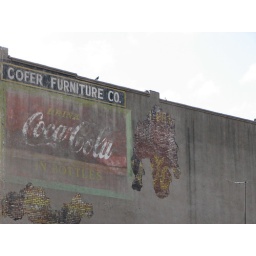
Sep. 16, 2007--Chickasha, OK .Coca Cola ghost sign and more, in yellow lettering.